Nesskip

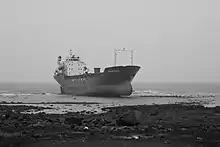
"Wilson Muuga" in March 2007.

Nesskip purchased their fourth vessel in 1979 which was specialised bulk carrier named "Selnes" . The ship was built in 1975 in the British shipyard in Appledore. The ship measured 102.3 meters long and 15.6 meters wide and weighed 3645 tonnes with a deadweight tonnage of 5699 tonnes. Following Wilson ASA’s purchasing of majority shares in Nesskip, the ship was renamed "Wilson Muuga" in 2004. On the morning of 19 December 2006, the ship ran aground off the Reykjanes peninsula. The ship was returning from the Grundartangi port, where it had delivered a cargo of quartz. Due to stormy weather conditions and a rough swell, a rescue attempt made 8 crewmen from the Danish Coastguard cruiser ship HDMS "Triton" resulted in one fatality after their after their rigid inflatable boat overturned in rough seas. Seven of the Danish crewmen where rescued by the helicopter TF-LÍF. The crew of the "Wilson Muuga" were rescued by the Icelandic Coast Guard helicopter TF-SIF. The ship was demolished in famous Alang bay, India, in 2017.